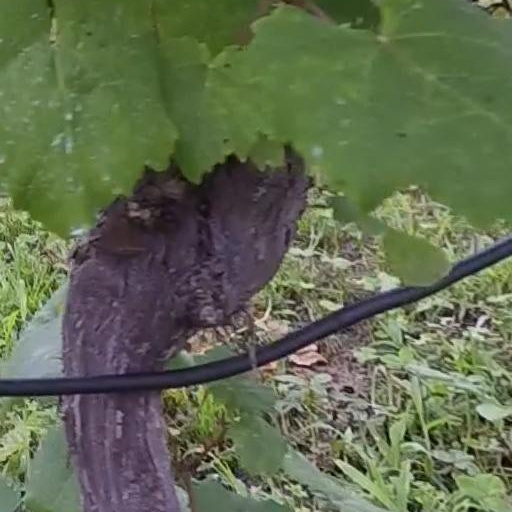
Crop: grape